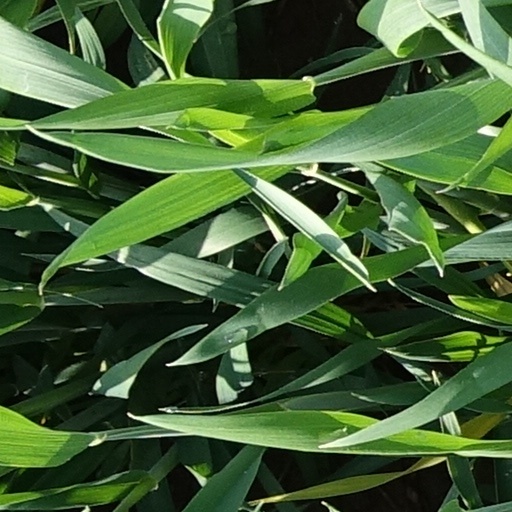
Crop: wheat